Hinton St Mary

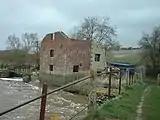
Cutt Mill in 2006

Cutt Mill, a water mill on the River Stour to the northwest of the village, was burned down in 2003 by vandals. The building remains unused as the structure is now unsafe.